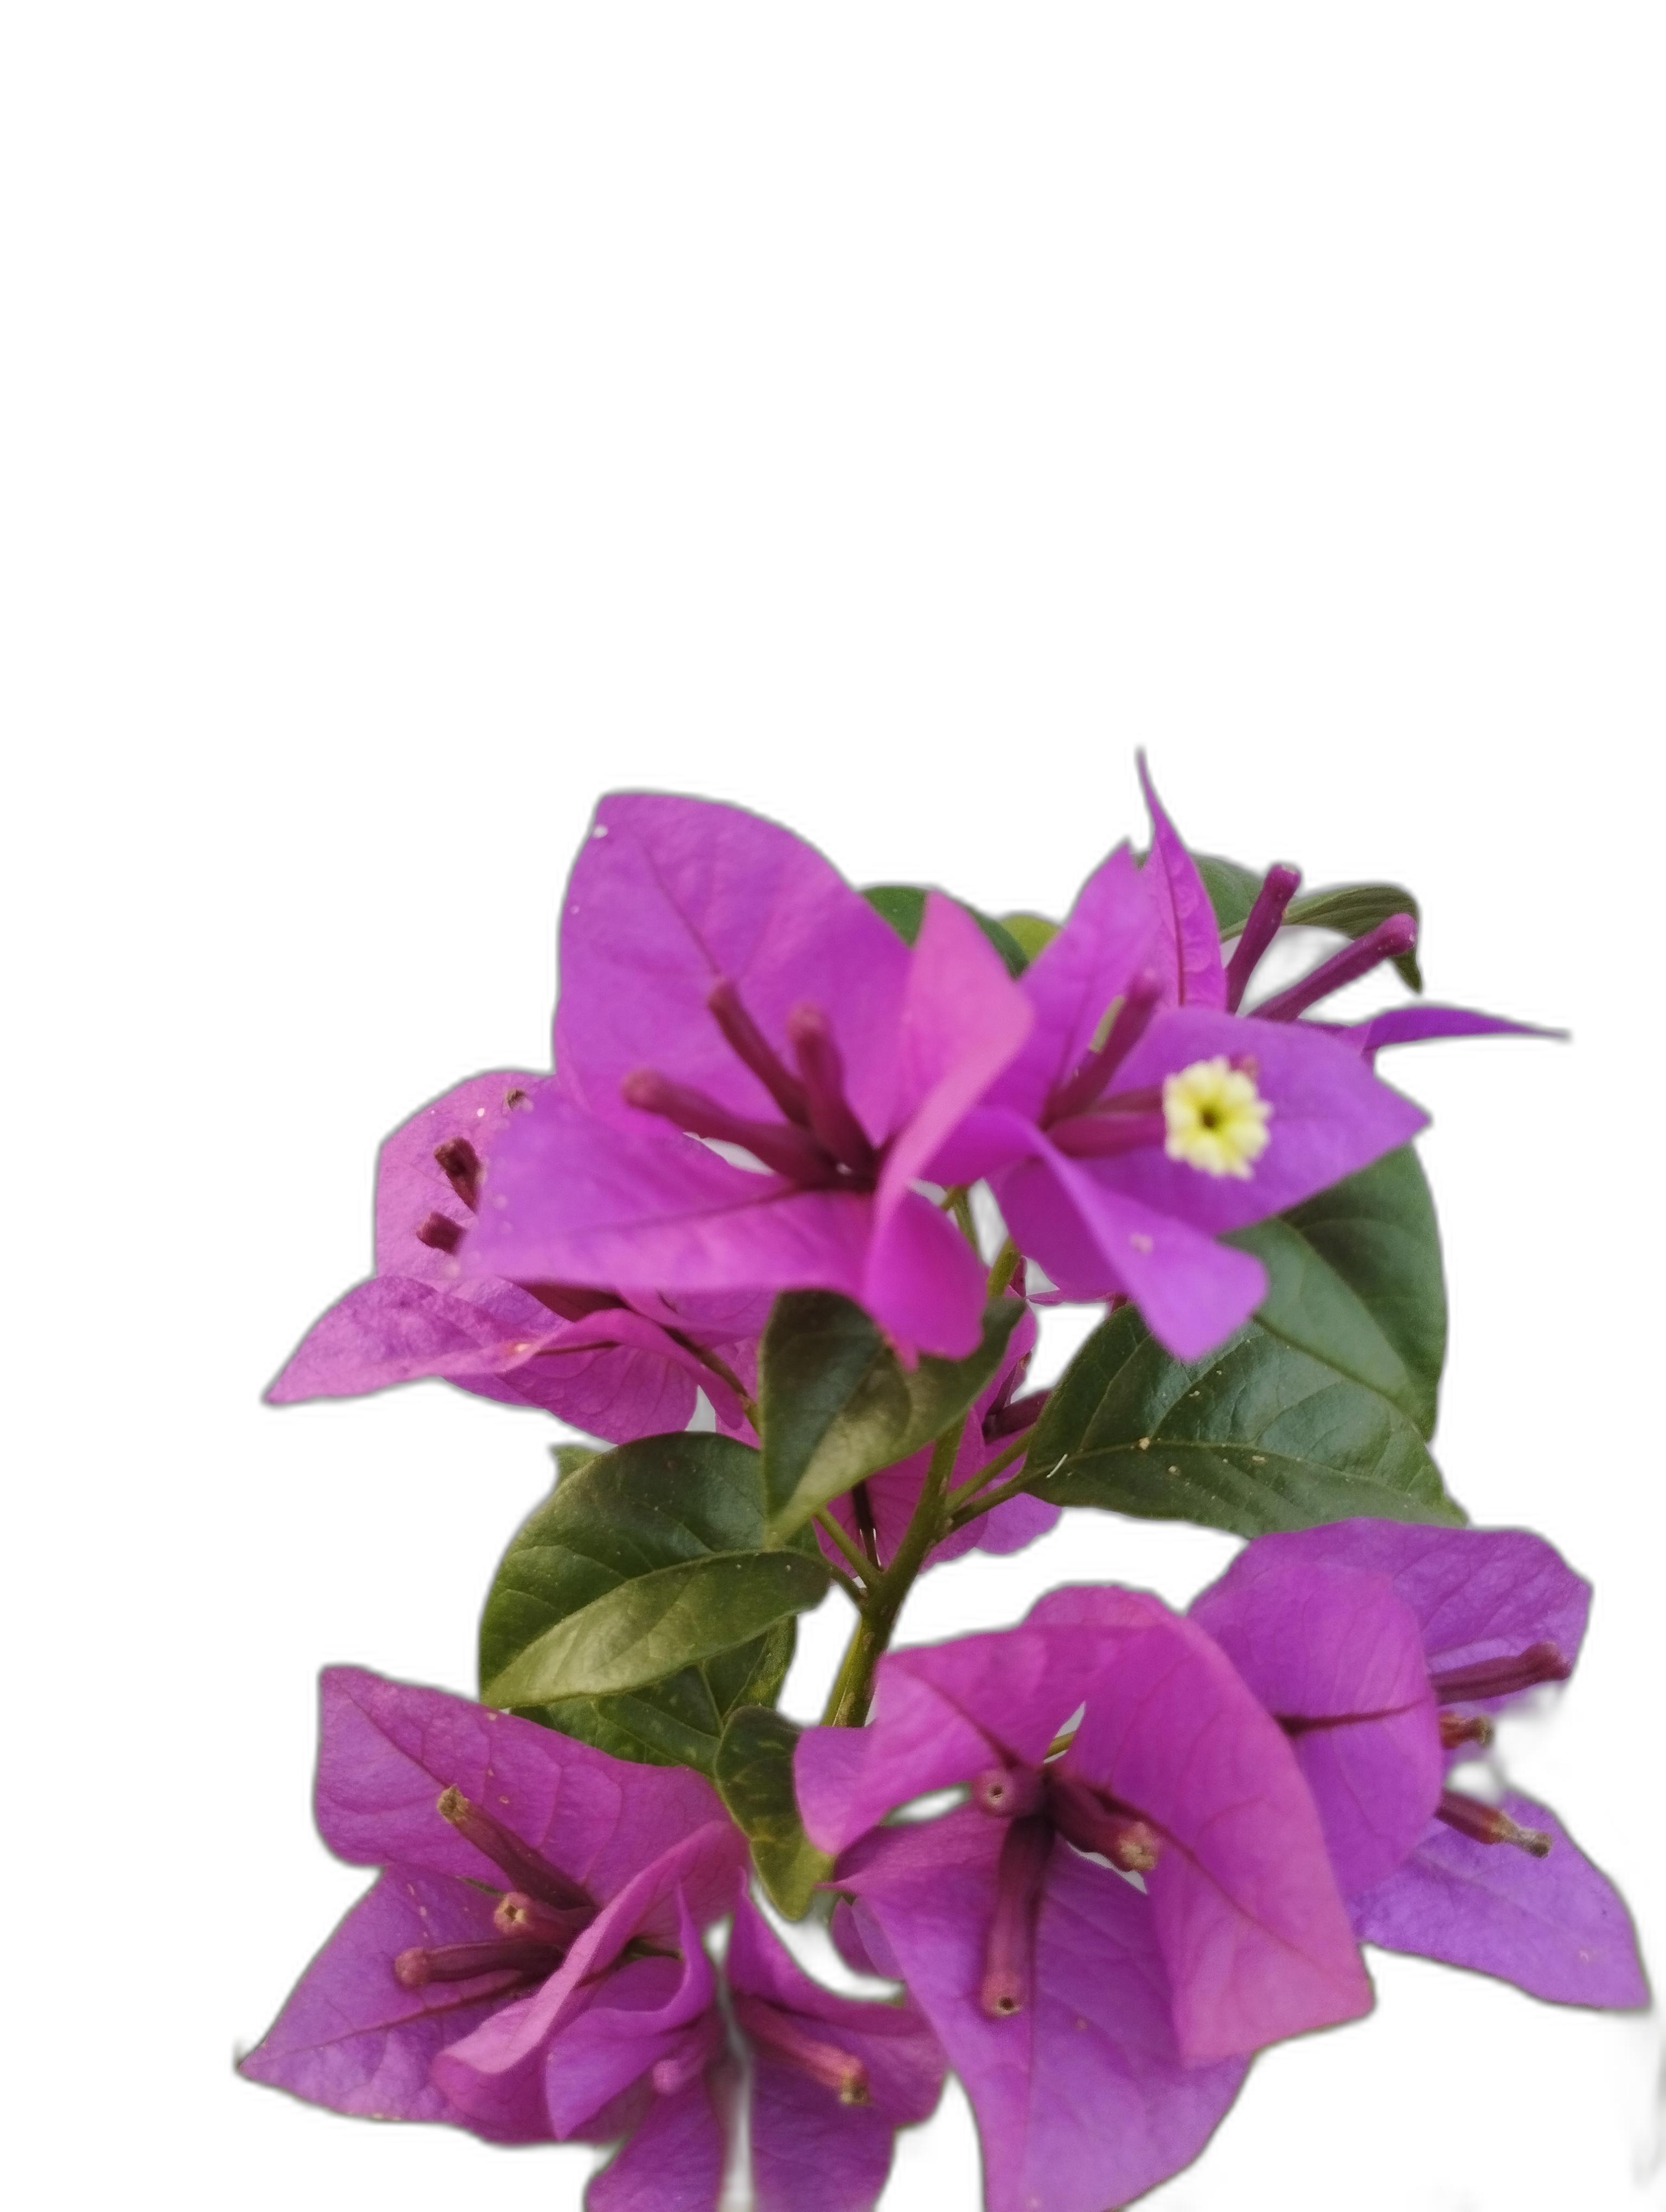
Label: Bougainvillea